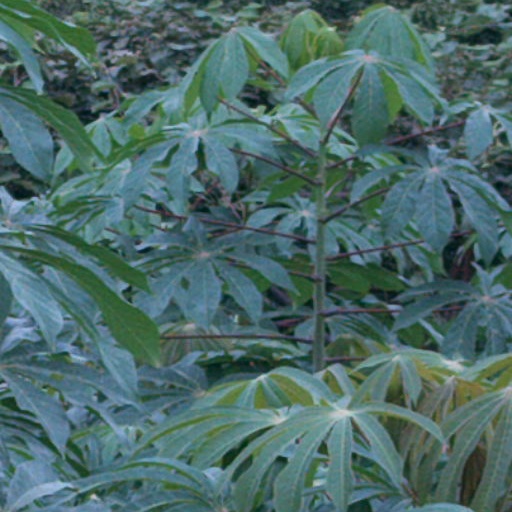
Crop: cassava